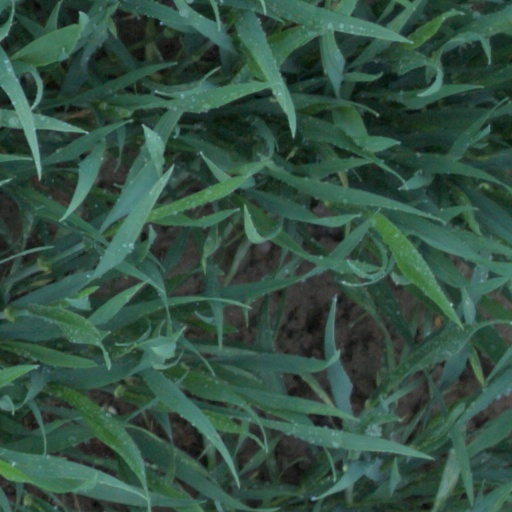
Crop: wheat